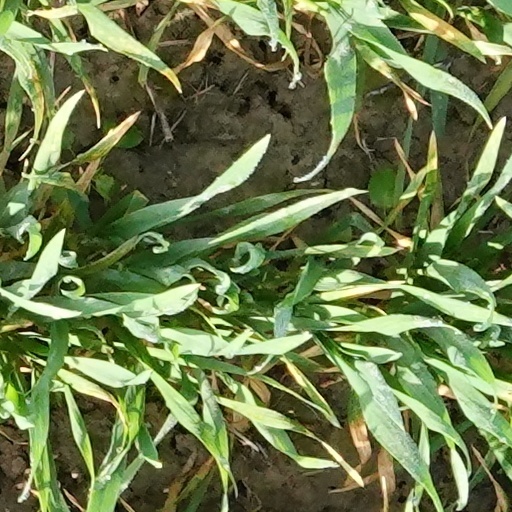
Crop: wheat